Felixstowe

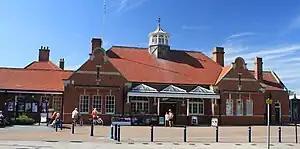
Felixstowe station

Felixstowe railway station is the eastern terminus of the passenger service to Ipswich, via the Felixstowe Branch Line; the line itself branches before the station, the other line goes on to the Port of Felixstowe.